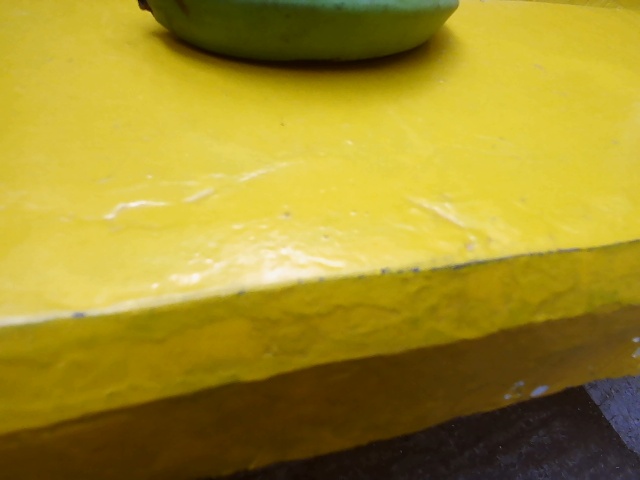
Label: Raw_Banana